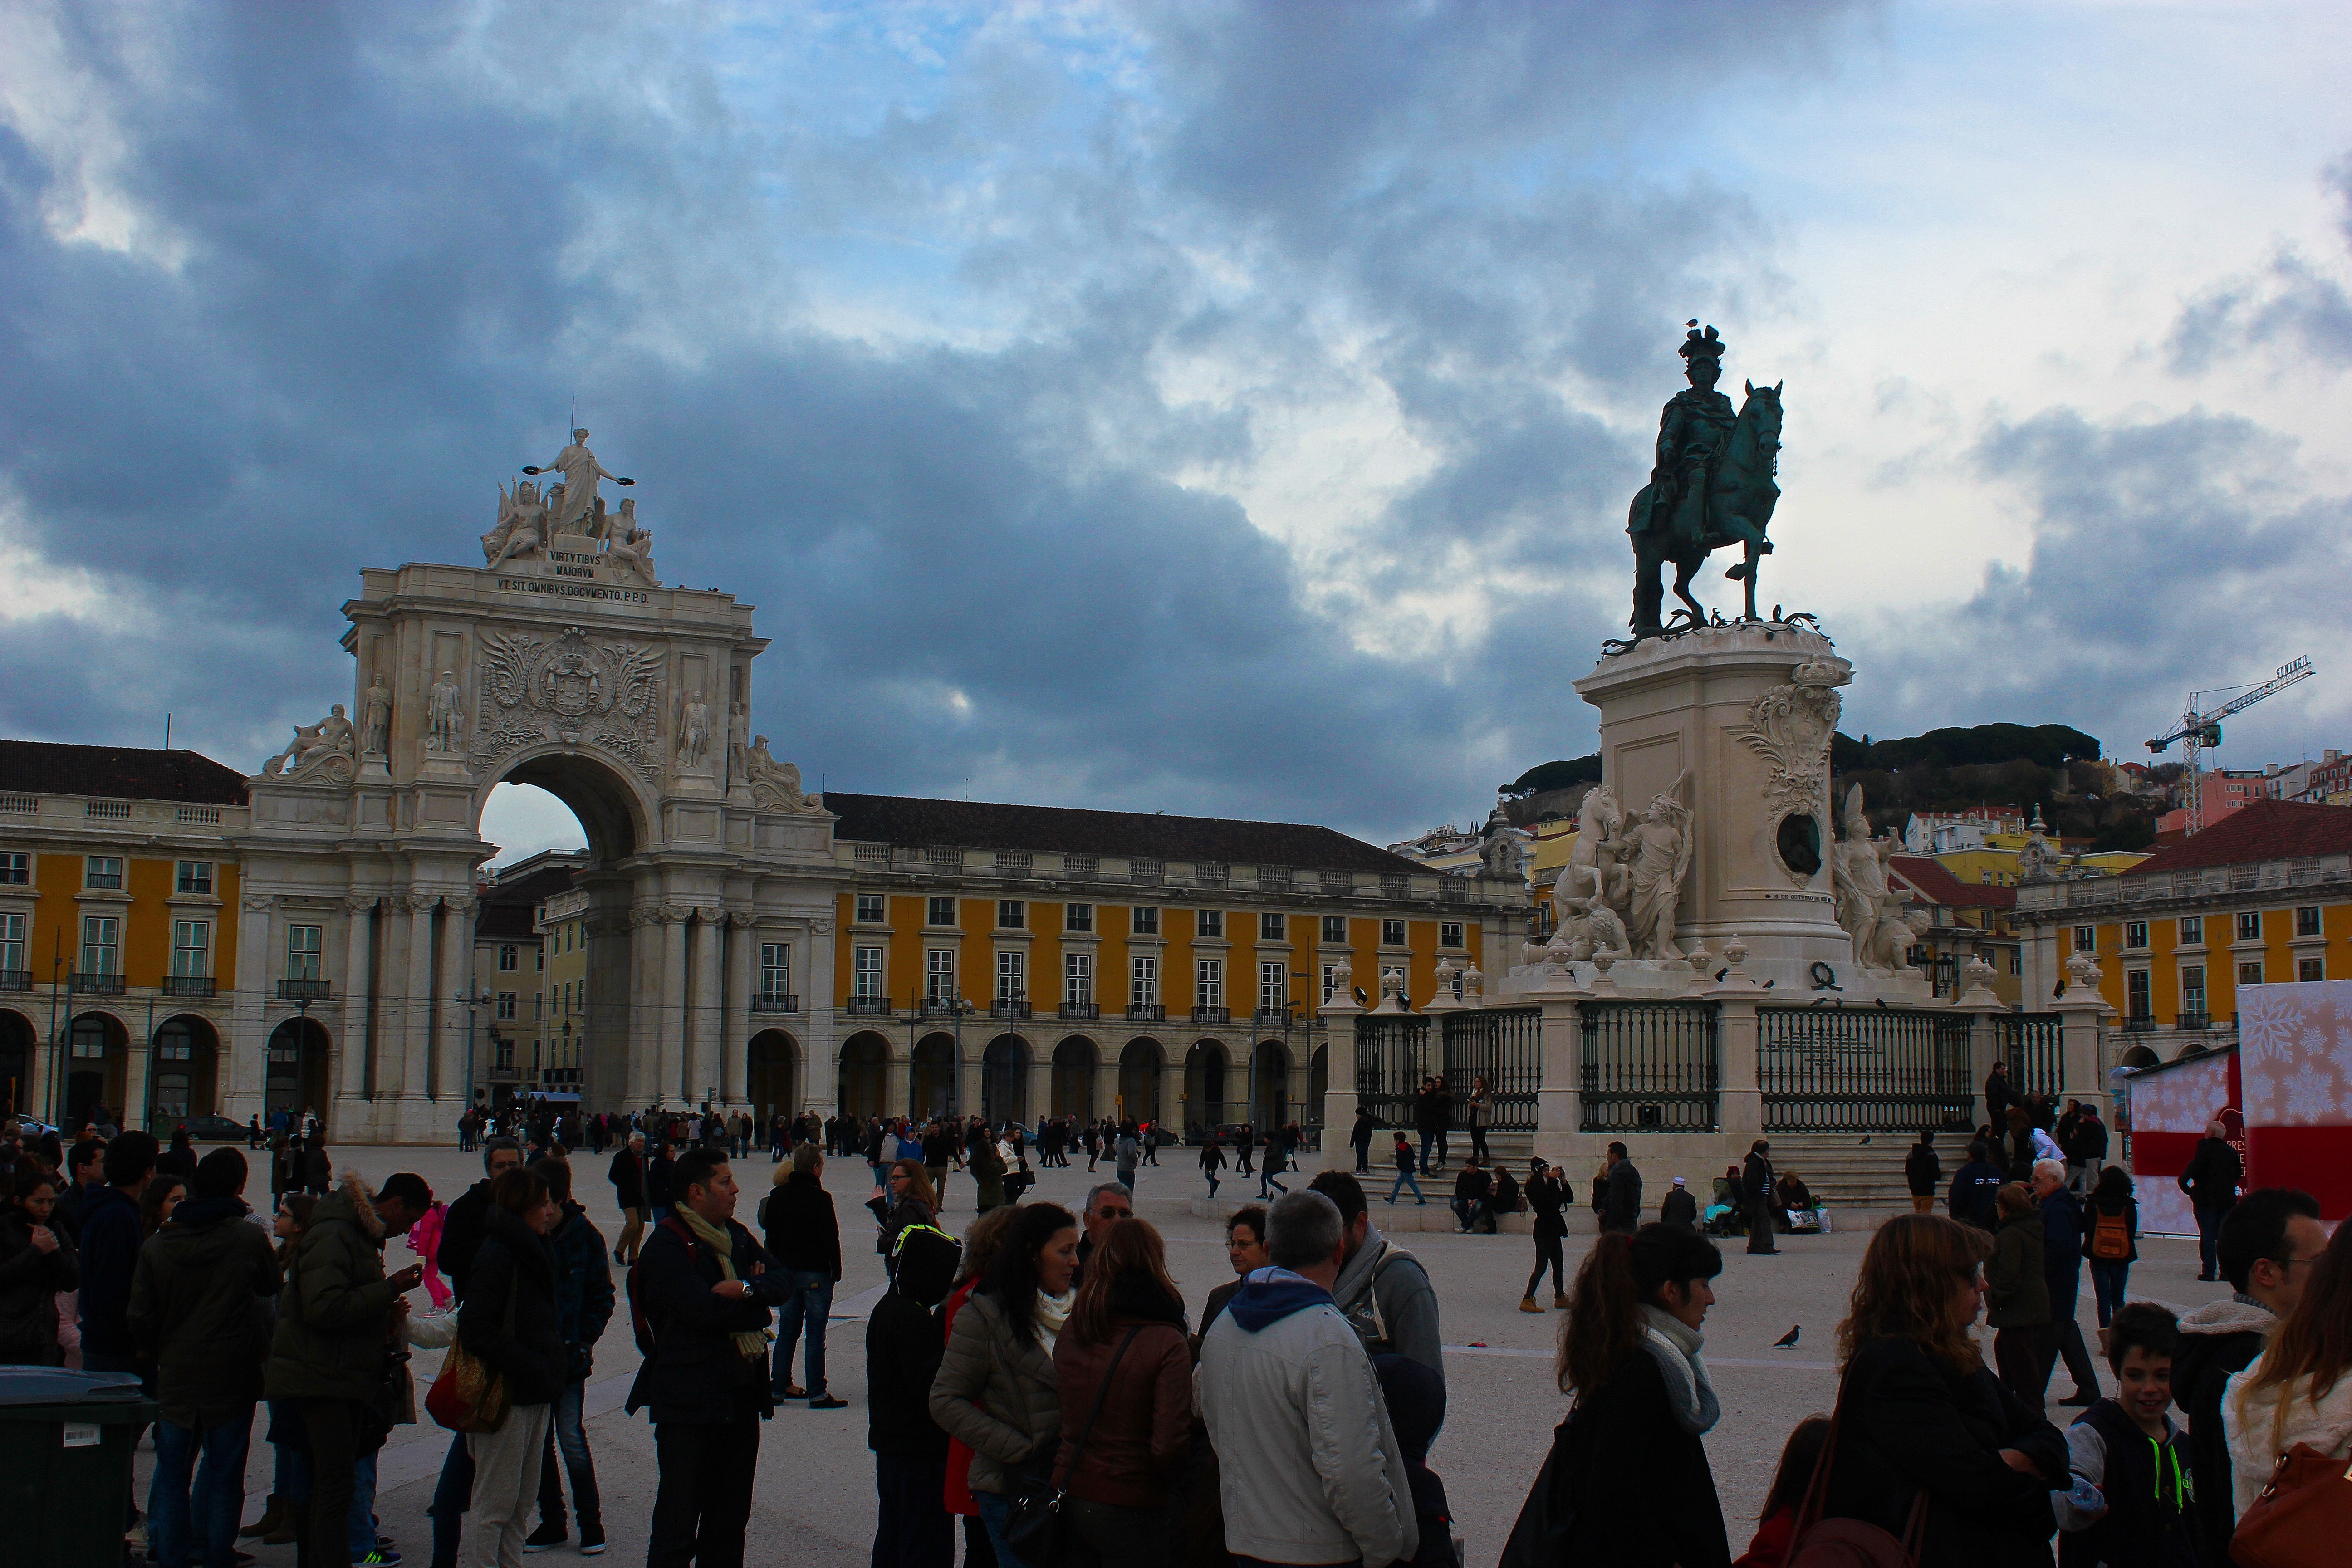
architecture, people, sky, building, palace, city, crowd, monument, plaza, landmark, tourism, clouds, town square, area, lisbon, tours, human settlement, place of interest